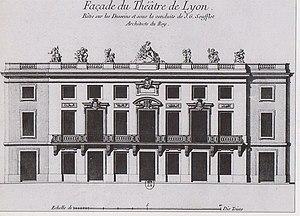
Ce théâtre construit par Soufflot a été démoli vers 1820
Jacques-Germain Soufflot est un grand architecte français qui a exercé une profonde influence sur le mouvement néoclassique.